Goran Bjedov

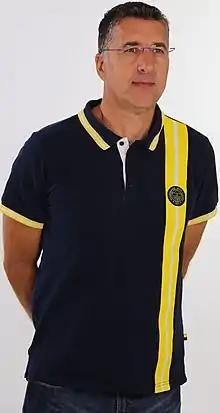
Bjedov in 2021

Bjedov began his coaching career with youth team of Zrinjevac in Zagreb. In 2000, he moved to Udine, Italy where he was the coach of Snaidero Udine youth selections. Later he coached Valenza Basket of the Italian Serie B until 2008 when he moved back to Zagreb. During 2008–09 season he was the head coach for the Cibona B team of the Croatian A2 League where he train players such as Tomislav Zubčić and Leon Radošević.